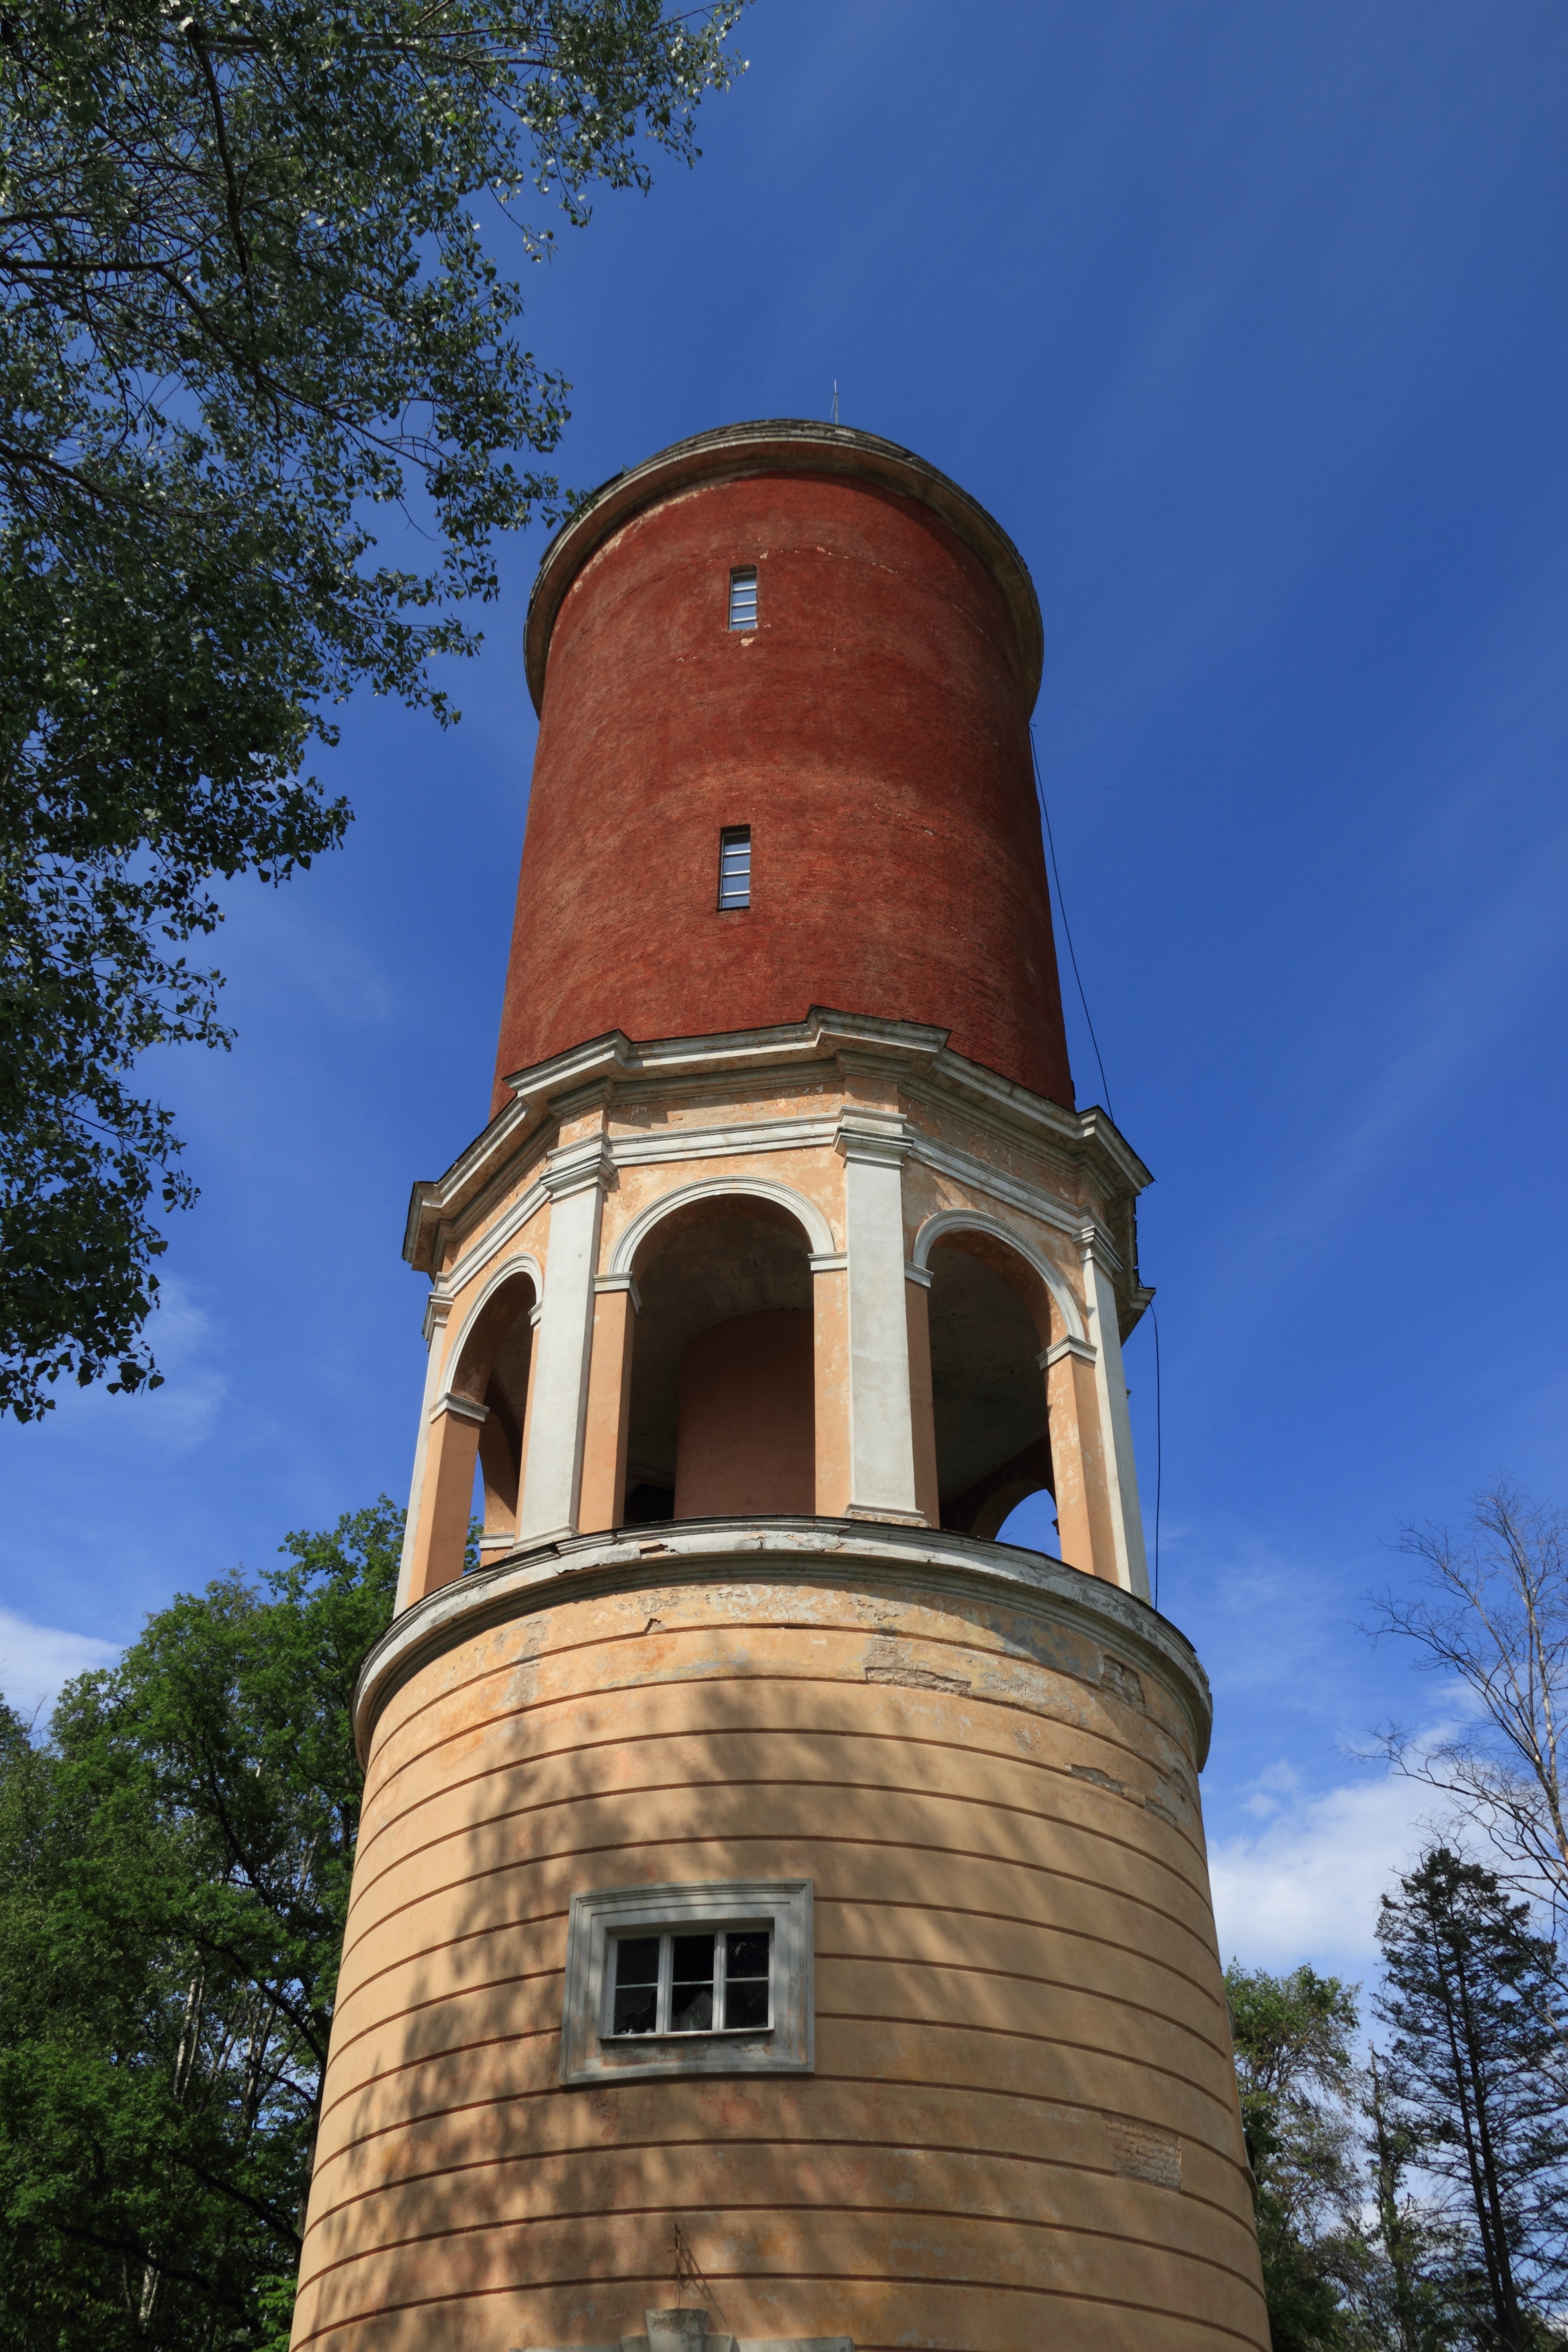
water, tower, church, chapel, place of worship, bell tower, steeple, latvia